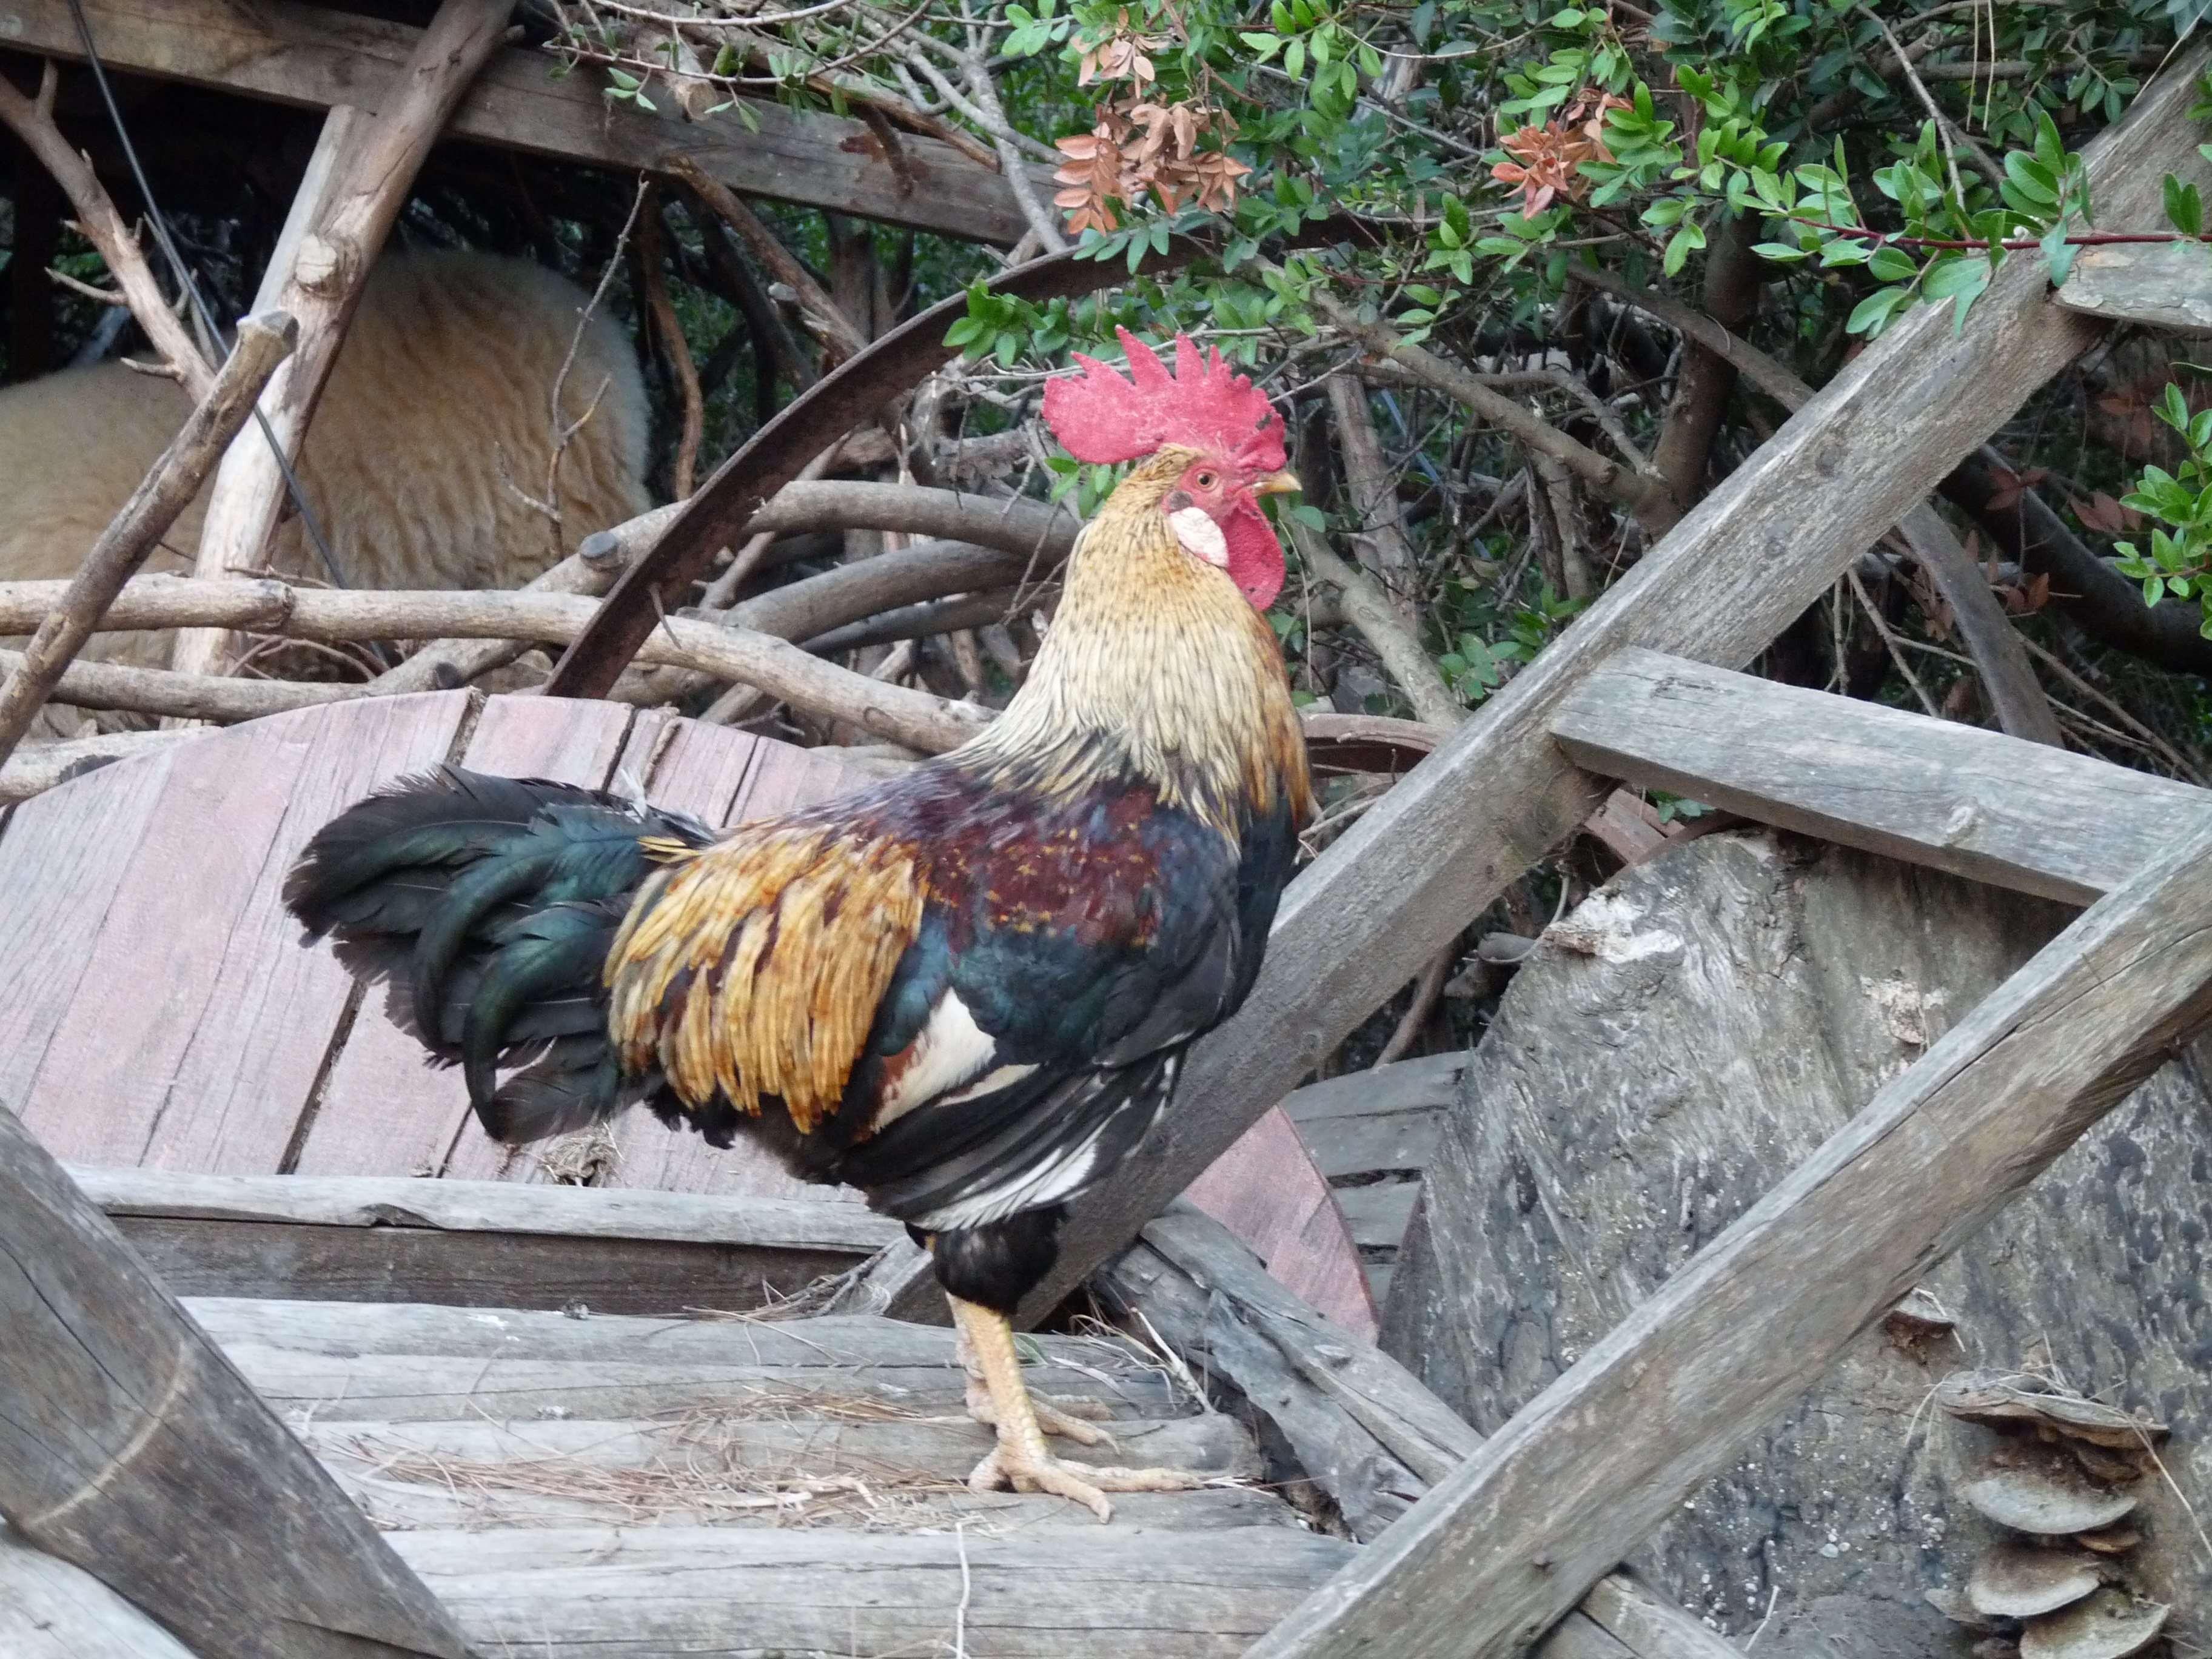
bird, zoo, chicken, fowl, fauna, rooster, cock, galliformes, turkey, phasianidae, antalya